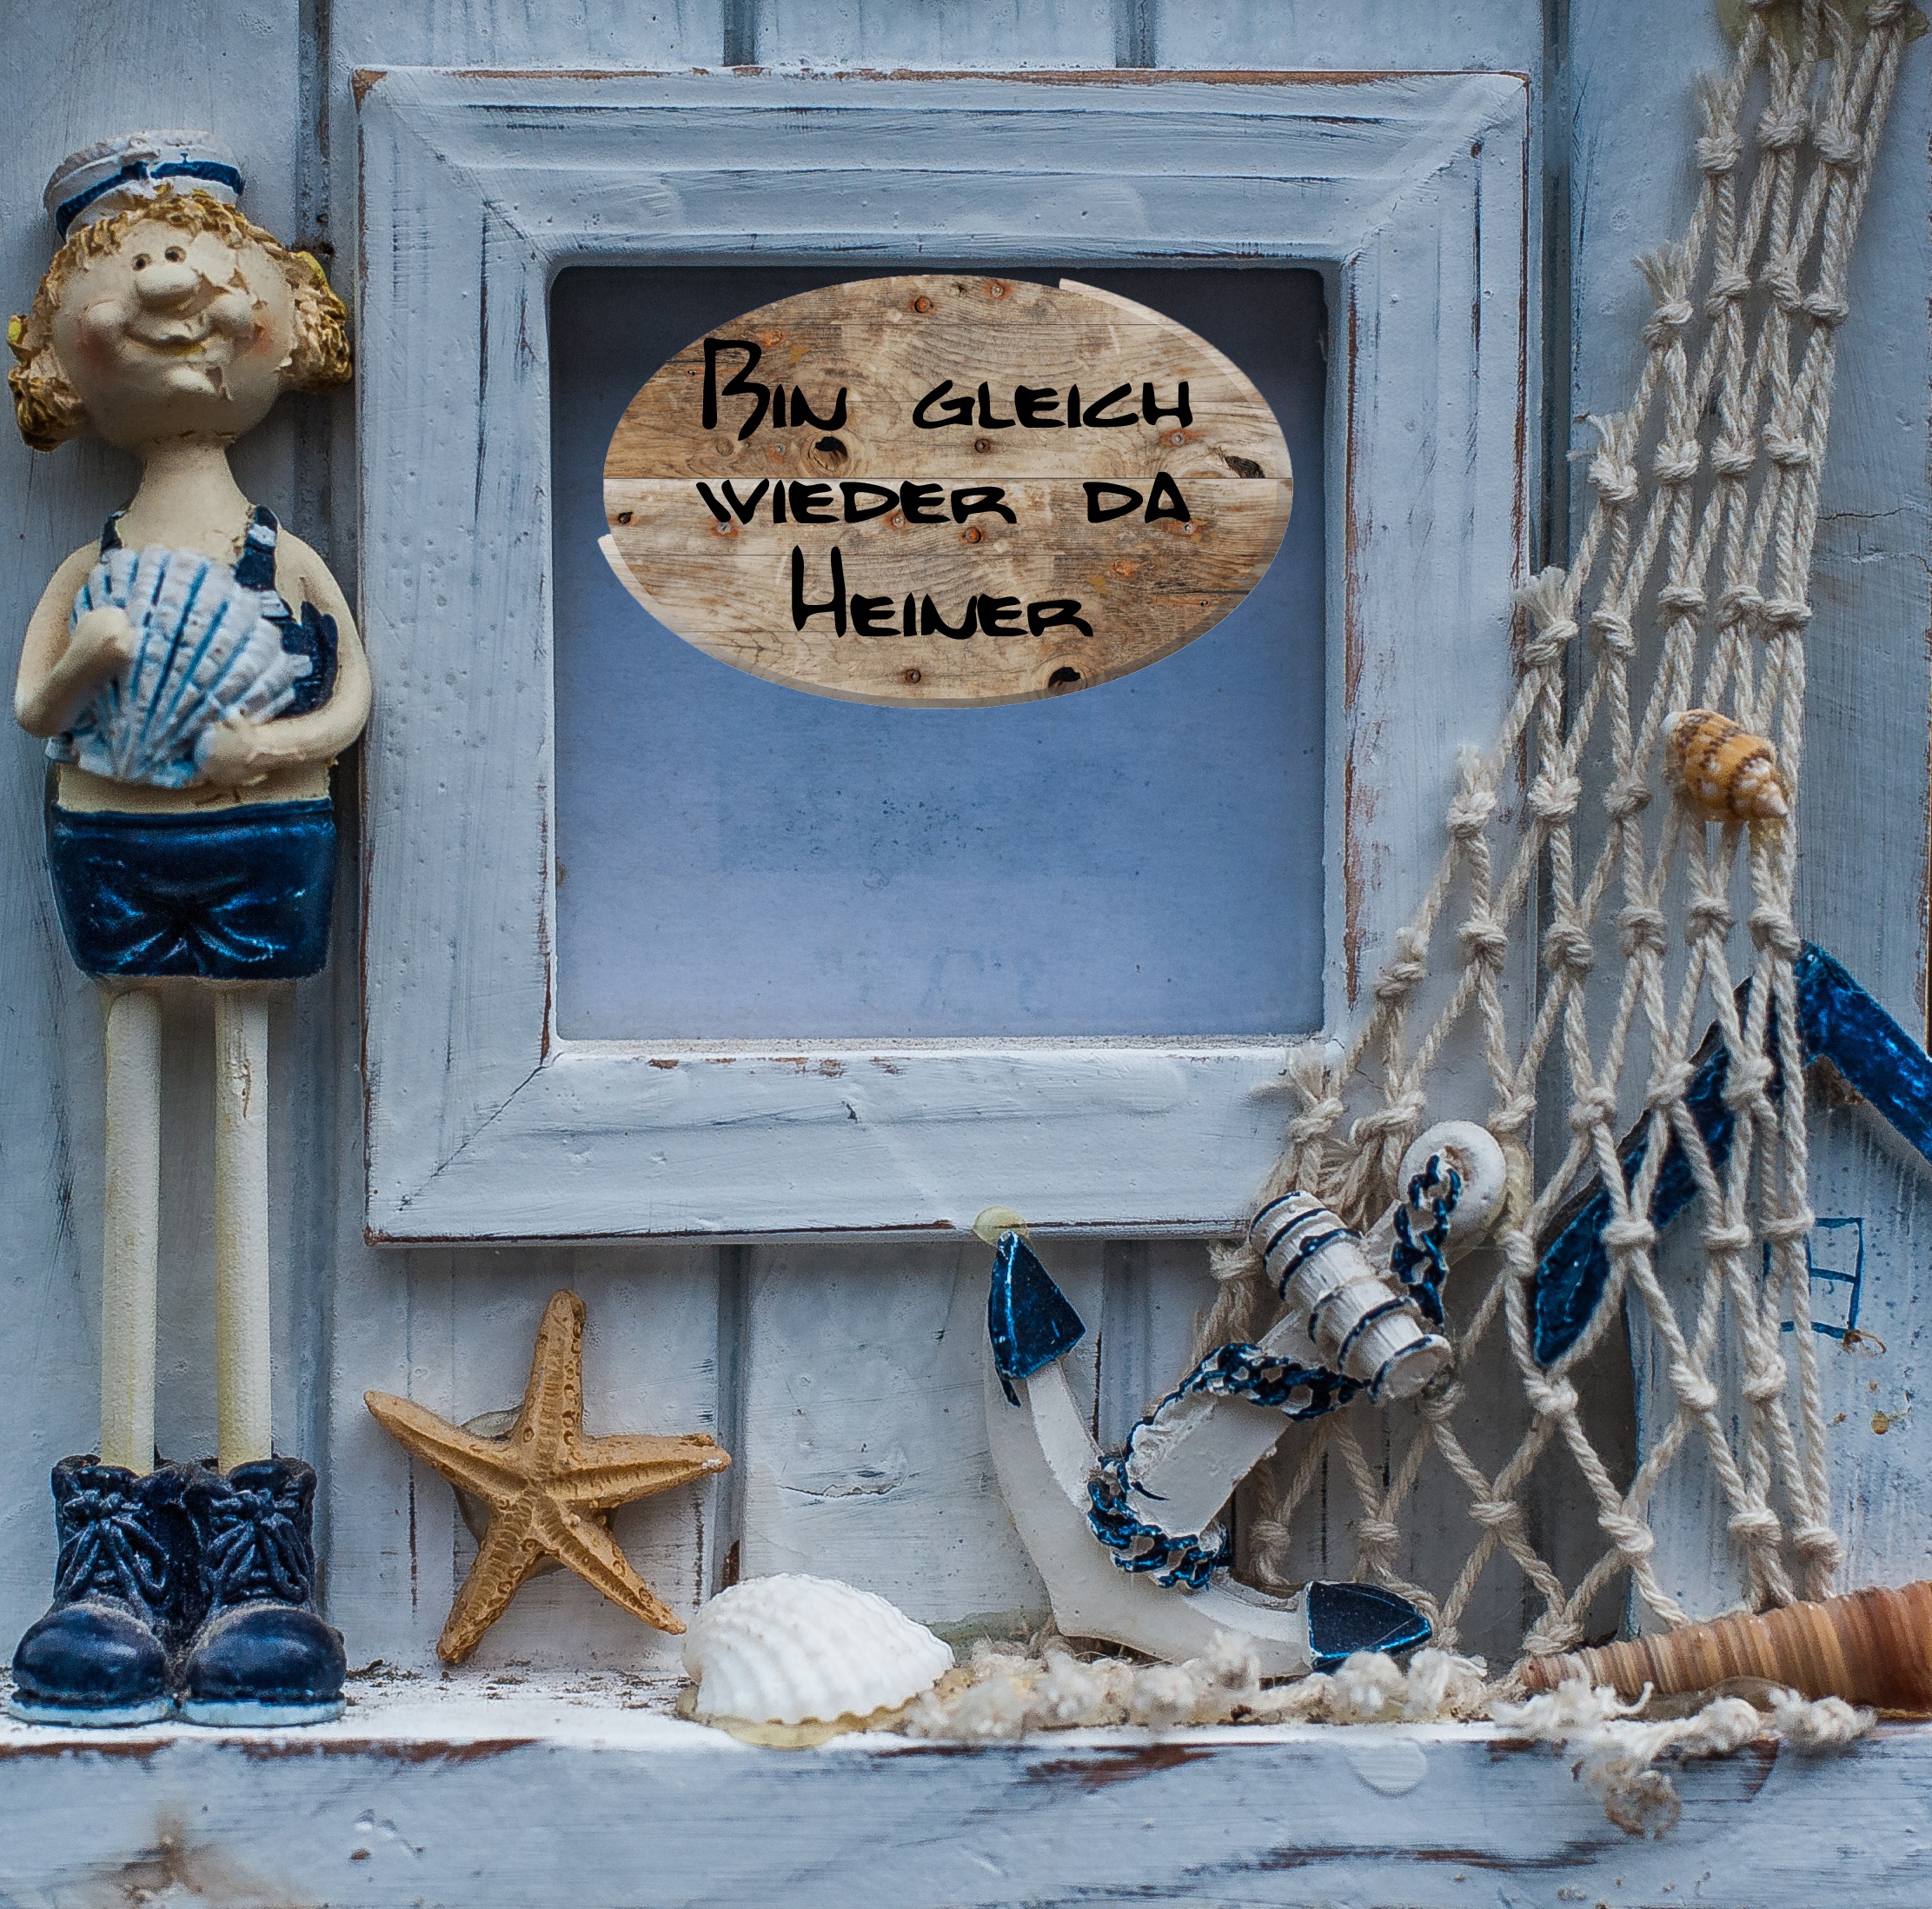
winter, wood, window, wall, blue, starfish, art, anchor, shield, mural, picture frame, fishing net